American Music Awards of 2020

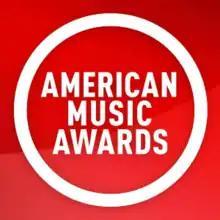
American Music Awards of 2020 logo

The 48th Annual American Music Awards were held on November 22, 2020, at the Microsoft Theater in Los Angeles, recognizing the most popular artists and albums of 2020. Nominees were officially announced live on October 26, 2020, on "Good Morning America" by Dua Lipa. Taylor Swift, the Weeknd, Dan + Shay and Justin Bieber were the most awarded artists with three awards each. Roddy Ricch and the Weeknd were the most nominated artists with eight nominations each, followed by Megan Thee Stallion with five. Taraji P. Henson hosted the ceremony.